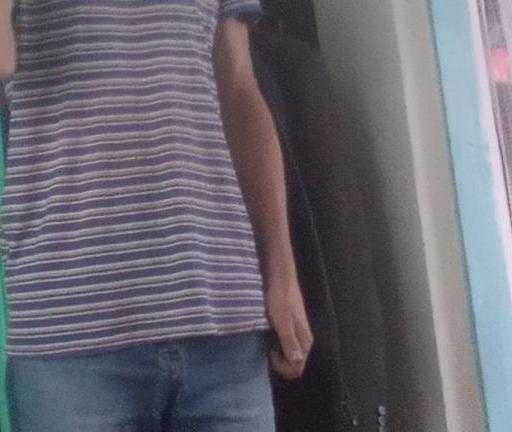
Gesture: no_gesture